Feng Liu (physicist)

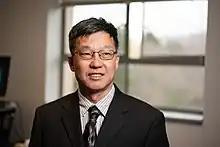
Feng Liu in 2019

Liu earned a bachelor's of science degree in materials science at Tsinghua University in 1984. He left Tsinghua in 1986 with a master's of science in solid state physics and obtained a doctorate in chemical physics at Virginia Commonwealth University in 1990. Liu then served as a postdoctoral researcher for four years, first with Rutgers University, before moving to the Oak Ridge National Laboratory.